Peter Hesketh-Fleetwood

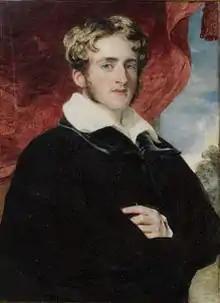
Peter Hesketh-Fleetwood painted by William Charles Ross in 1826.

Sir Peter Hesketh-Fleetwood, 1st Baronet, (9 May 1801 – 12 April 1866) was an English landowner, developer and Member of Parliament who founded the town of Fleetwood, in Lancashire, England. Born Peter Hesketh, he changed his name by Royal assent to Hesketh-Fleetwood, incorporating the name of his ancestors, and was later created Baronet Fleetwood. Predeceased by an older brother, he inherited estates in west Lancashire in 1824. Inspired by the transport developments of the early 19th century, he decided to bring the railway to the Lancashire coast and develop a holiday resort and port. He hired architect Decimus Burton to design his new town, which he named Fleetwood; construction began in 1836. Hesketh-Fleetwood was instrumental in the formation of the Preston and Wyre Railway Company and with his financial support, a railway line was built between Preston and Fleetwood which opened in 1840.